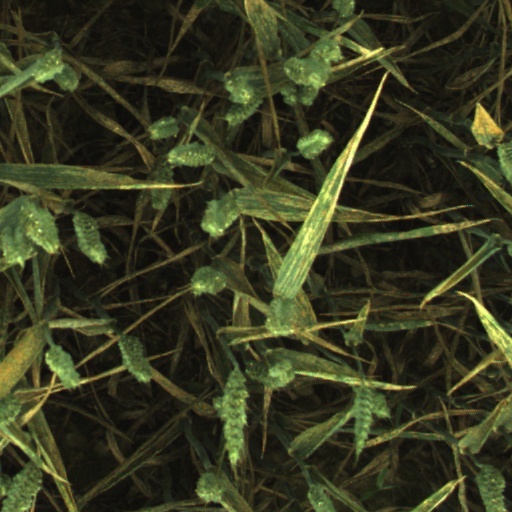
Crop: wheat